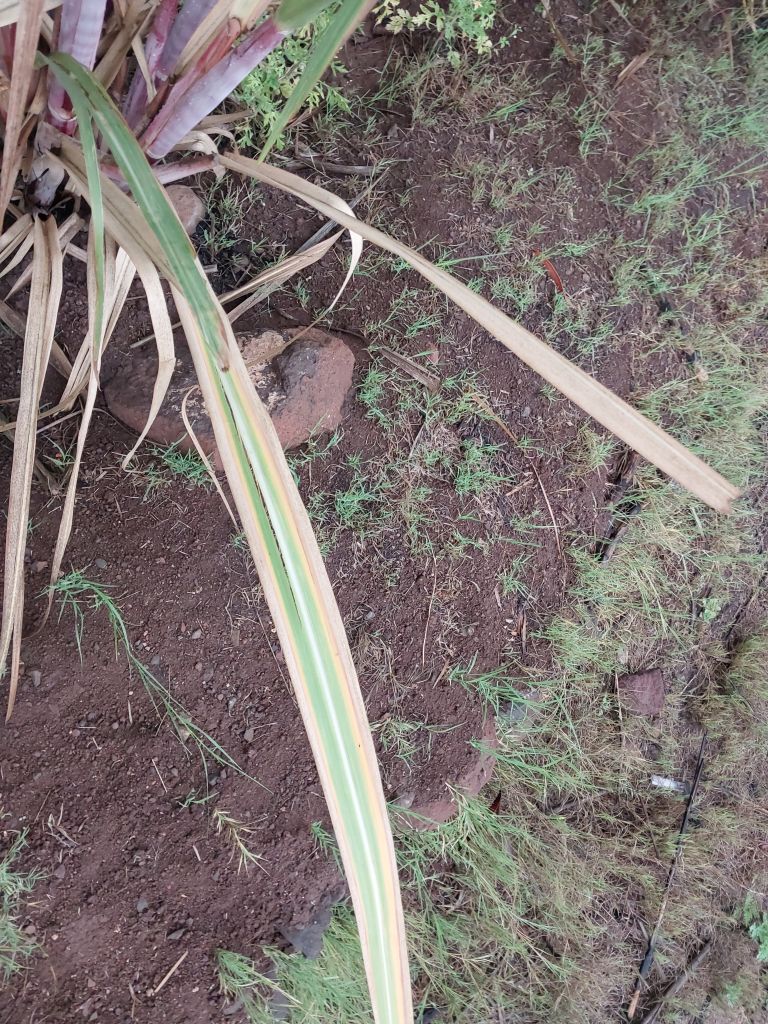
Label: Yellow Leaf